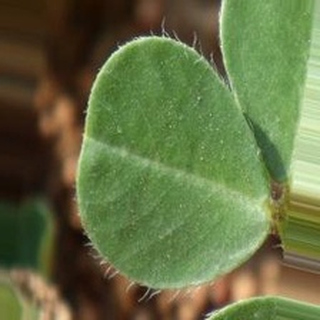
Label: healthy_groundnut